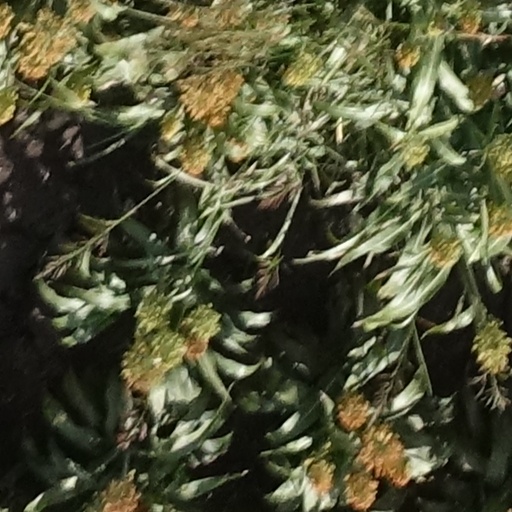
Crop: sorghum